Ashuanipi

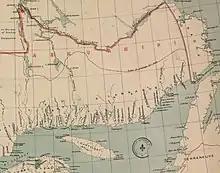
A map of Quebec's Côte-Nord from 1900 with Ashuanipi highlighted

The territory of Ashuanipi was defined under the terms of "An Act respecting the territories of Abittibi, Mistassini and Ashuanipi" of 1899. Article 2.3 of the act read: "The territory of Ashuanipi is bounded to the north, to the east and to the west by the limits of the province; and to the south and southwest by the county of Saguenay". The "Revised Statutes of the Province of Quebec" (1909) recognized the same description of the territory. The "Territorial Division Act" description remains largely the same, but alters the south and southwest portion's boundaries by the "electoral districts of Duplessis and Saguenay".